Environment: lab
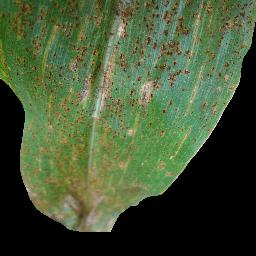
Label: common_rust